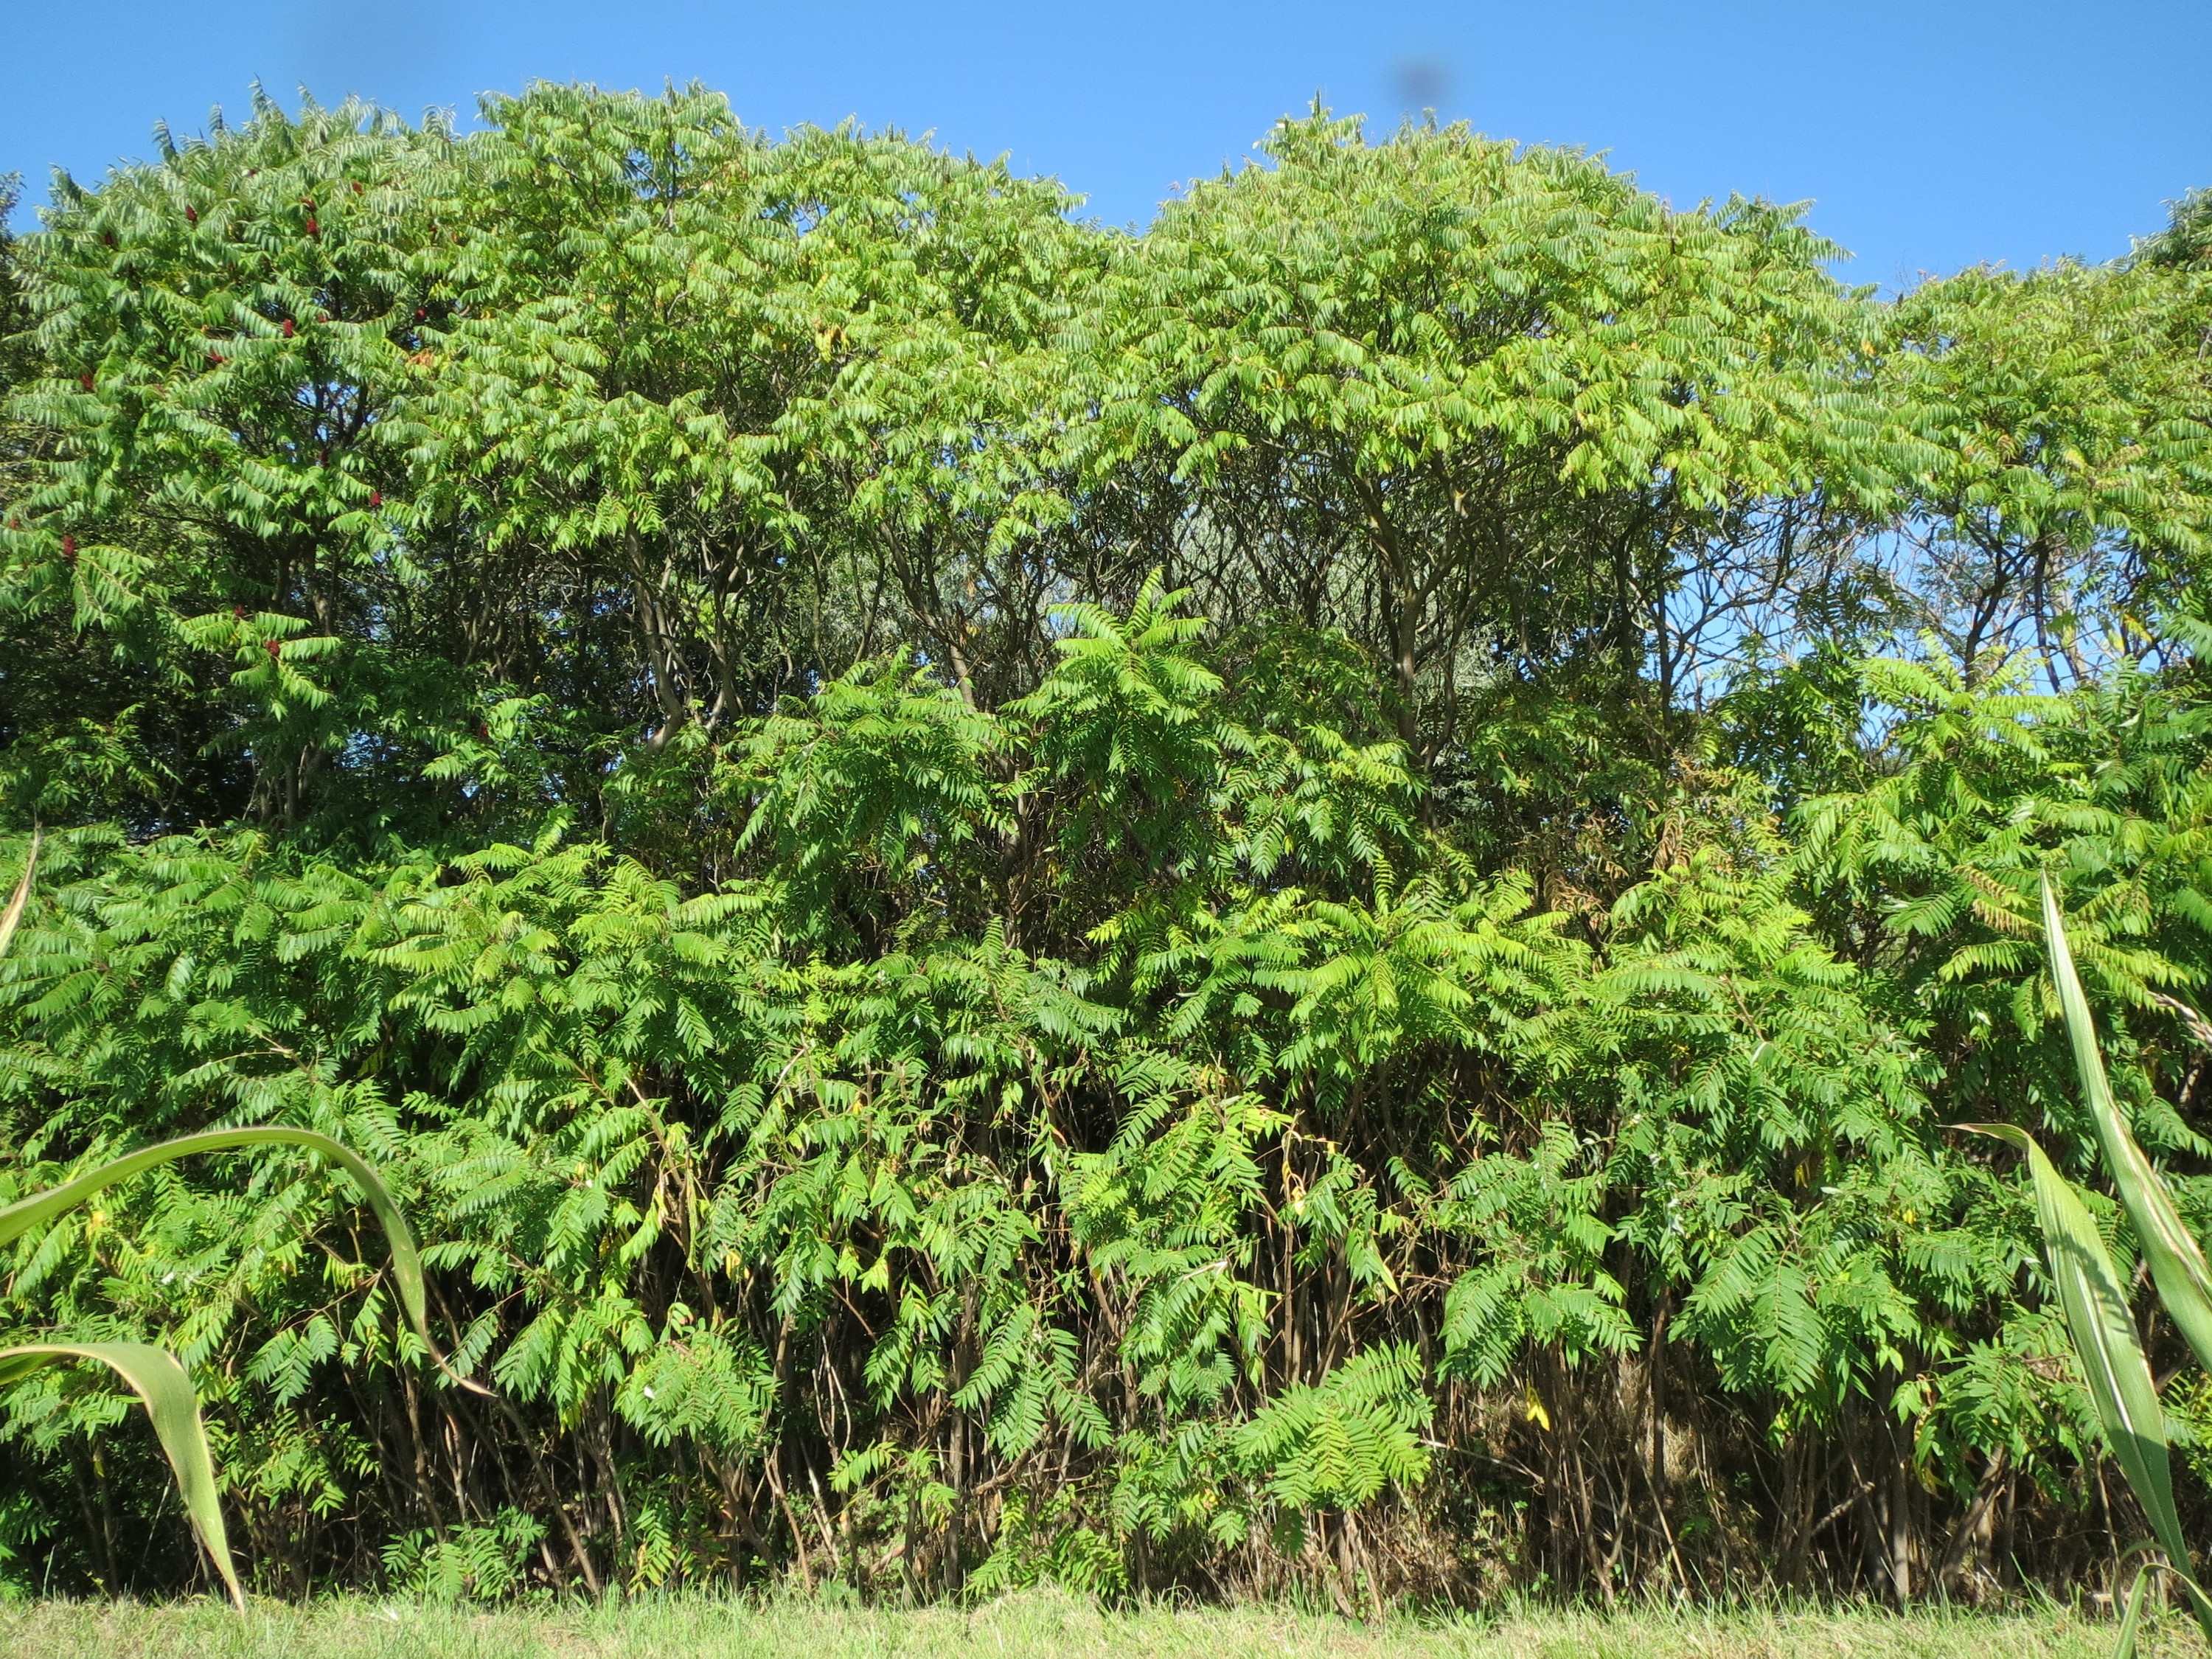
tree, forest, plant, fruit, flower, food, jungle, produce, evergreen, botany, flora, vegetation, shrub, rainforest, plantation, habitat, species, ecosystem, flowering plant, biome, rhus typhina, staghorn sumac, woody plant, land plant, stag's horn sumac